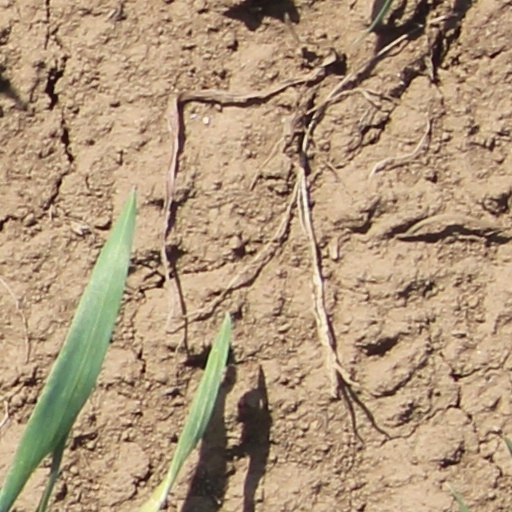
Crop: wheat